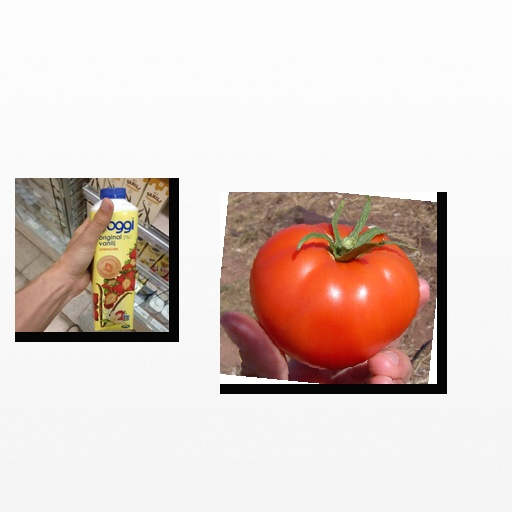
Food items: strawberry_yoghurt, tomato